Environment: real
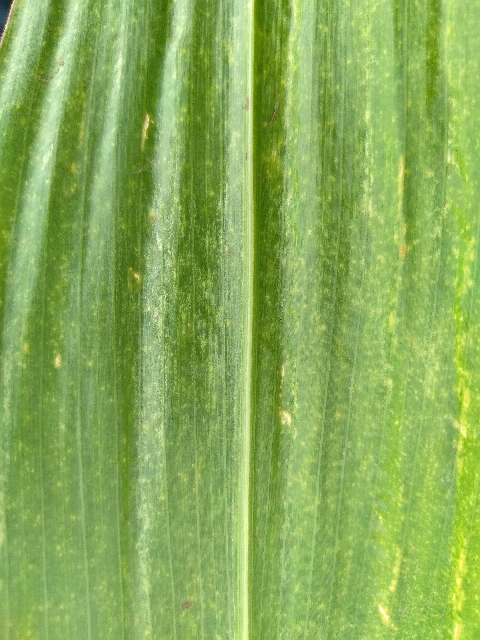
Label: lethal_necrosis